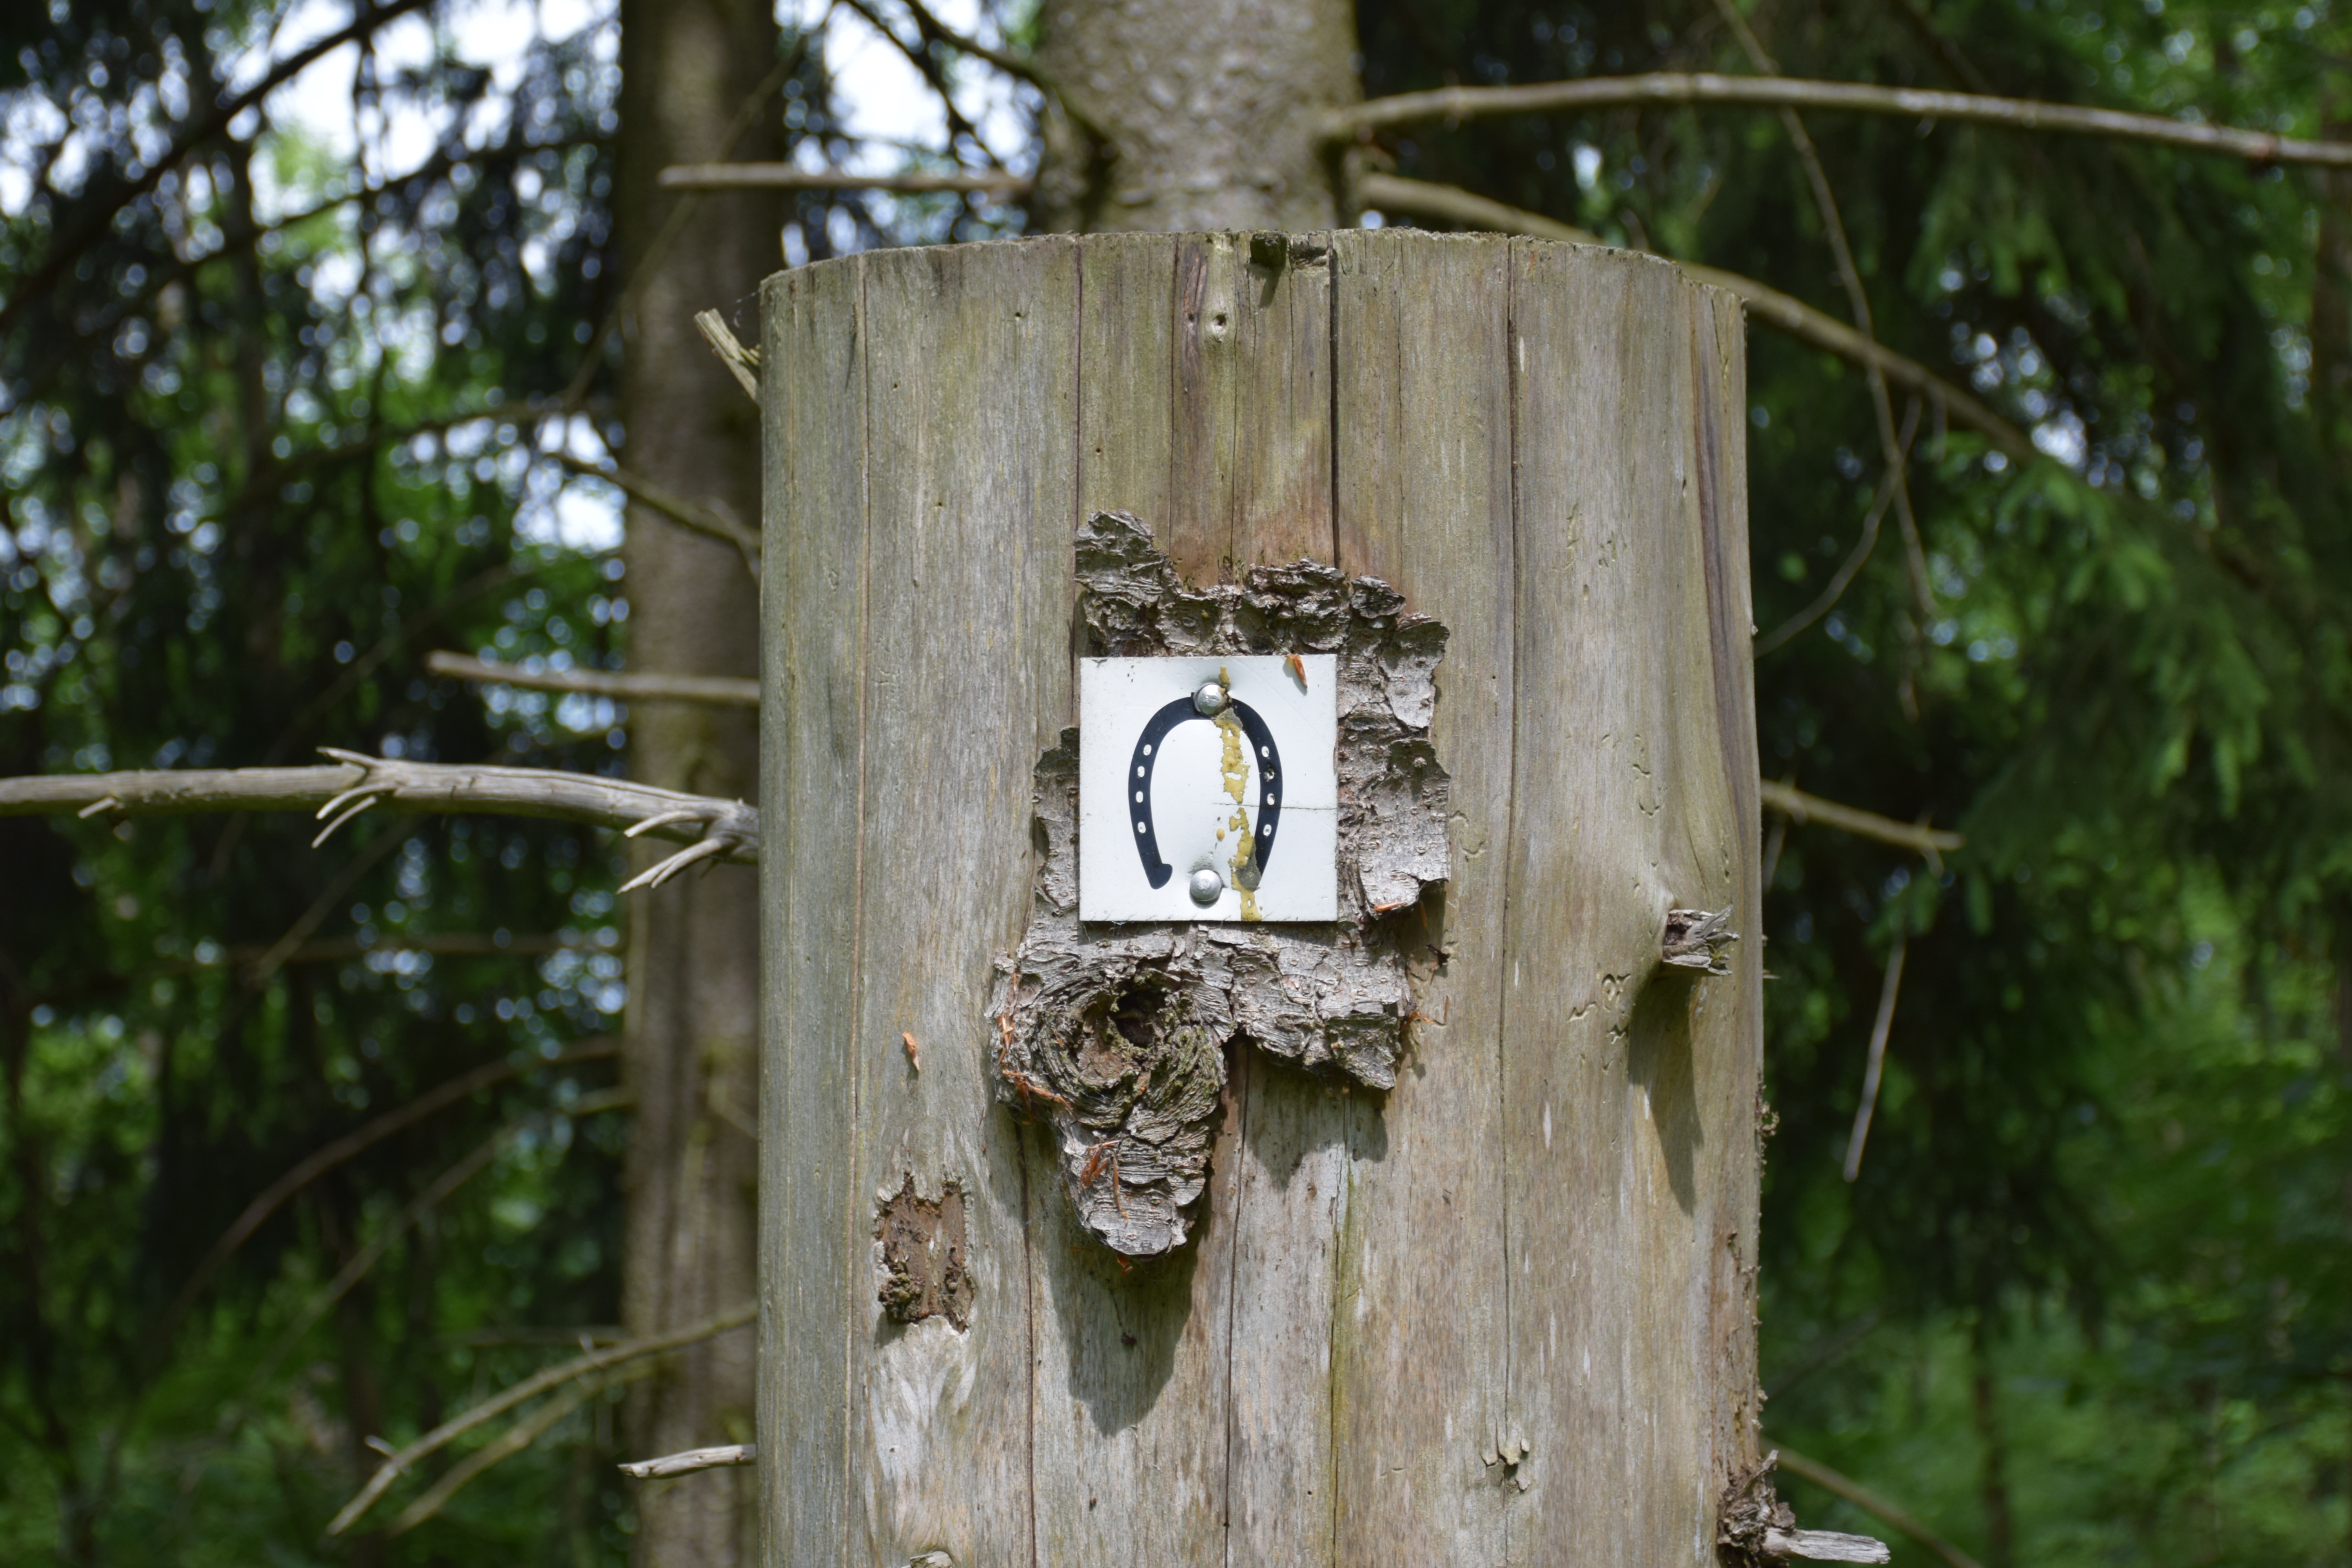
tree, nature, wood, hiking, old, log, lighting, note, tribe, sculpture, shield, funny, like, horseshoe, birdhouse, directory, bird feeder, man made object, great idea